S. Taylor North

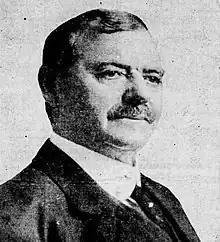
From the May 5, 1916 edition of "The Brockwayville Record"

Solomon Taylor North (May 24, 1853 – October 19, 1917) was a Republican member of the U.S. House of Representatives from Pennsylvania.